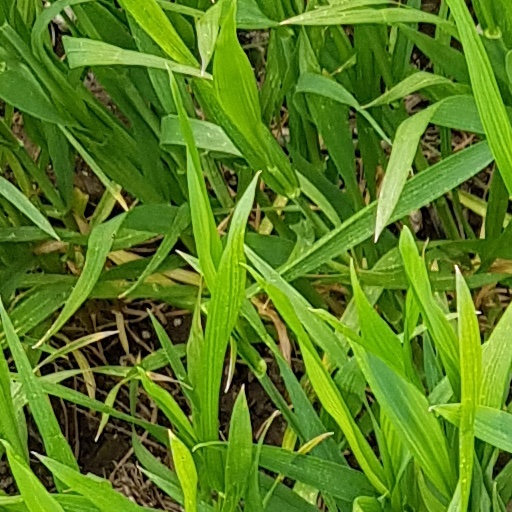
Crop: wheat